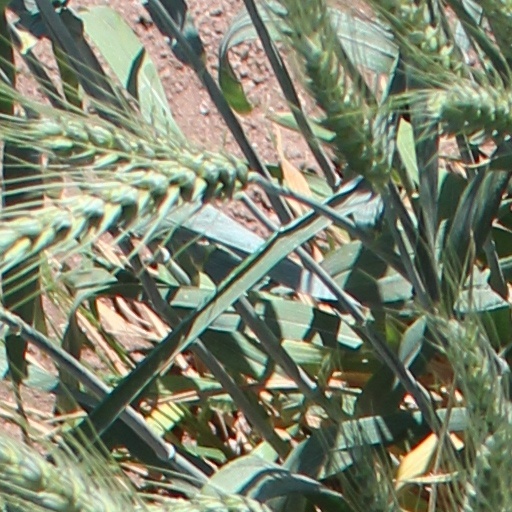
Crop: wheat